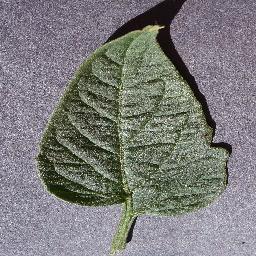
Label: Tomato___healthy